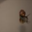
Label: snail